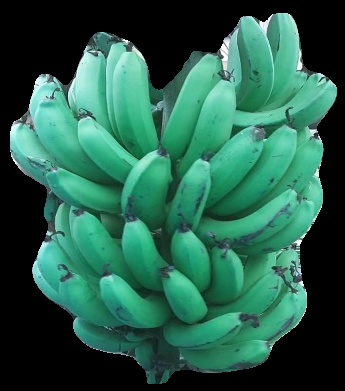
Variety: pachbale
Grade: grade3